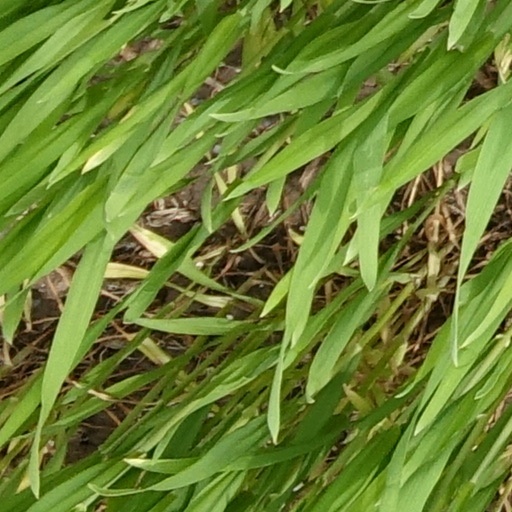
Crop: wheat